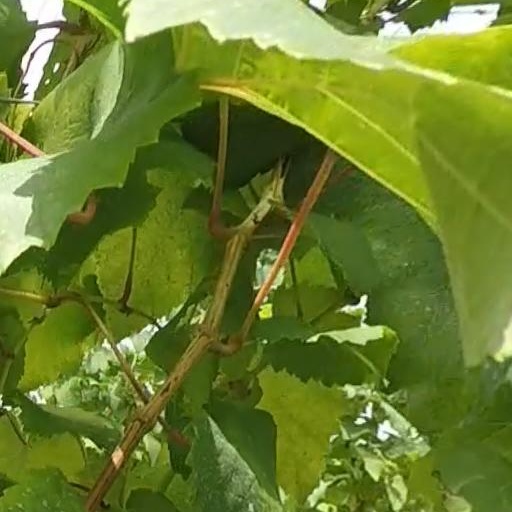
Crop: grape